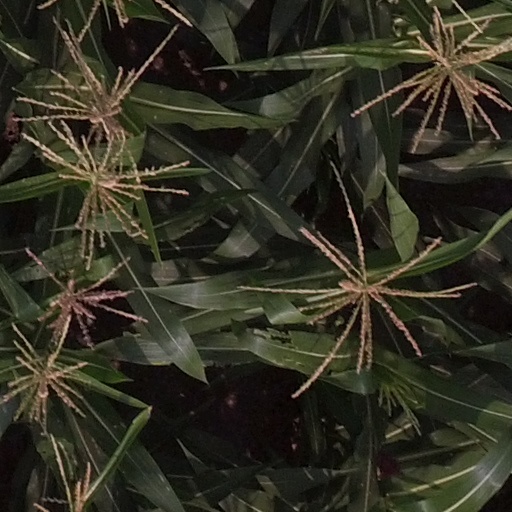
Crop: maize; corn